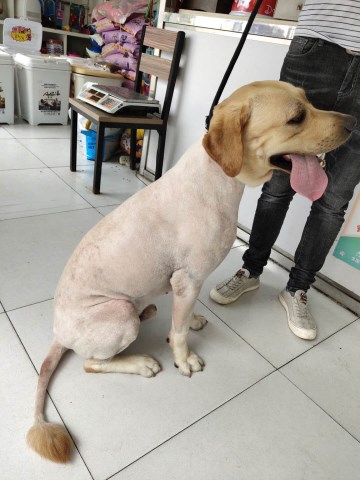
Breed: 3580-n000122-Labrador_retriever